Beech marten

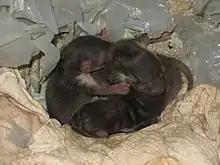
A litter of beech marten kits in а farm outbuilding in the village of Orlintzi, Bulgaria

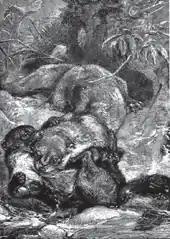
Beech marten fighting a European otter, as illustrated in "Brehm's Life of Animals"

The beech marten is mainly a crepuscular and nocturnal animal, though to a much lesser extent than the European polecat. It is especially active during moonlit nights. Being a more terrestrial animal than the pine marten, the beech marten is less arboreal in its habits, though it can be a skilled climber in heavily forested areas. It is a skilled swimmer, and may occasionally be active during daytime hours, particularly in the summer, when nights are short. It typically hunts on the ground. During heavy snowfalls, the beech marten moves through paths made by hares or skis.